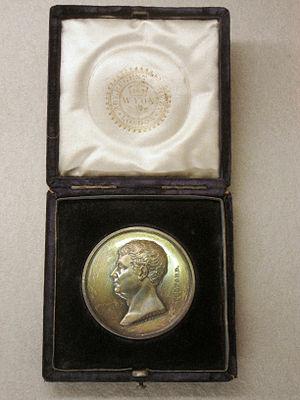
La médaille Telford est un prix décerné par l'Institution of Civil Engineers pour un travail ou une série de travaux. Ce prix a été créé en 1835 à la suite d'un legs fait par Thomas Telford, premier président de l'ICE. Trois médailles peuvent être attribuées: en or, en argent ou en bronze. La médaille d'or de Telford étant le prix le plus élevé que l'institution peut accorder.
Charles Edward Inglis, OBE, FRS est un ingénieur des travaux publics britannique, formé à King's College, où il poursuivit une carrière académique après avoir travaillé pendant deux ans chez John Wolfe-Barry. Sous la direction des professeurs James Alfred Ewing et Bertram Hopkinson, il a mené plusieurs recherches importantes sur l'effet des vibrations dans les structures et sur le rôle des fissures dans la rupture fragile des plaques en acier.